FIFA Club World Cup

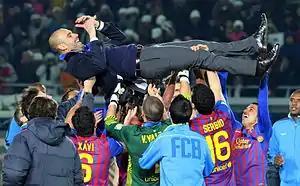
A group of association football players, who played for FC Barcelona at the time of the photo, lifting their coach after winning their second FIFA Club World Cup.

The 2005 version was shorter than the previous World Championship, reducing the problem of scheduling the tournament around the different club seasons across each continent. It contained just the six reigning continental champions, with the CONMEBOL and UEFA representatives receiving byes to the semi-finals. A new trophy was introduced replacing the Intercontinental trophy, the Toyota trophy and the trophy of 2000. The draw for the 2005 edition of the competition took place in Tokyo on 30 July 2005 at The Westin Tokyo. The 2005 edition saw São Paulo pushed to the limit by Saudi side Al-Ittihad to reach the final. In the final, one goal from Mineiro was enough to dispatch English club Liverpool; Mineiro became the first player to score in a Club World Cup final.